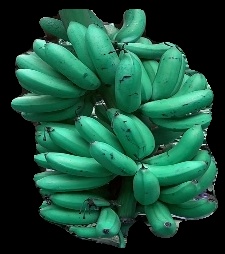
Variety: rasbale
Grade: grade1